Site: brandenburg
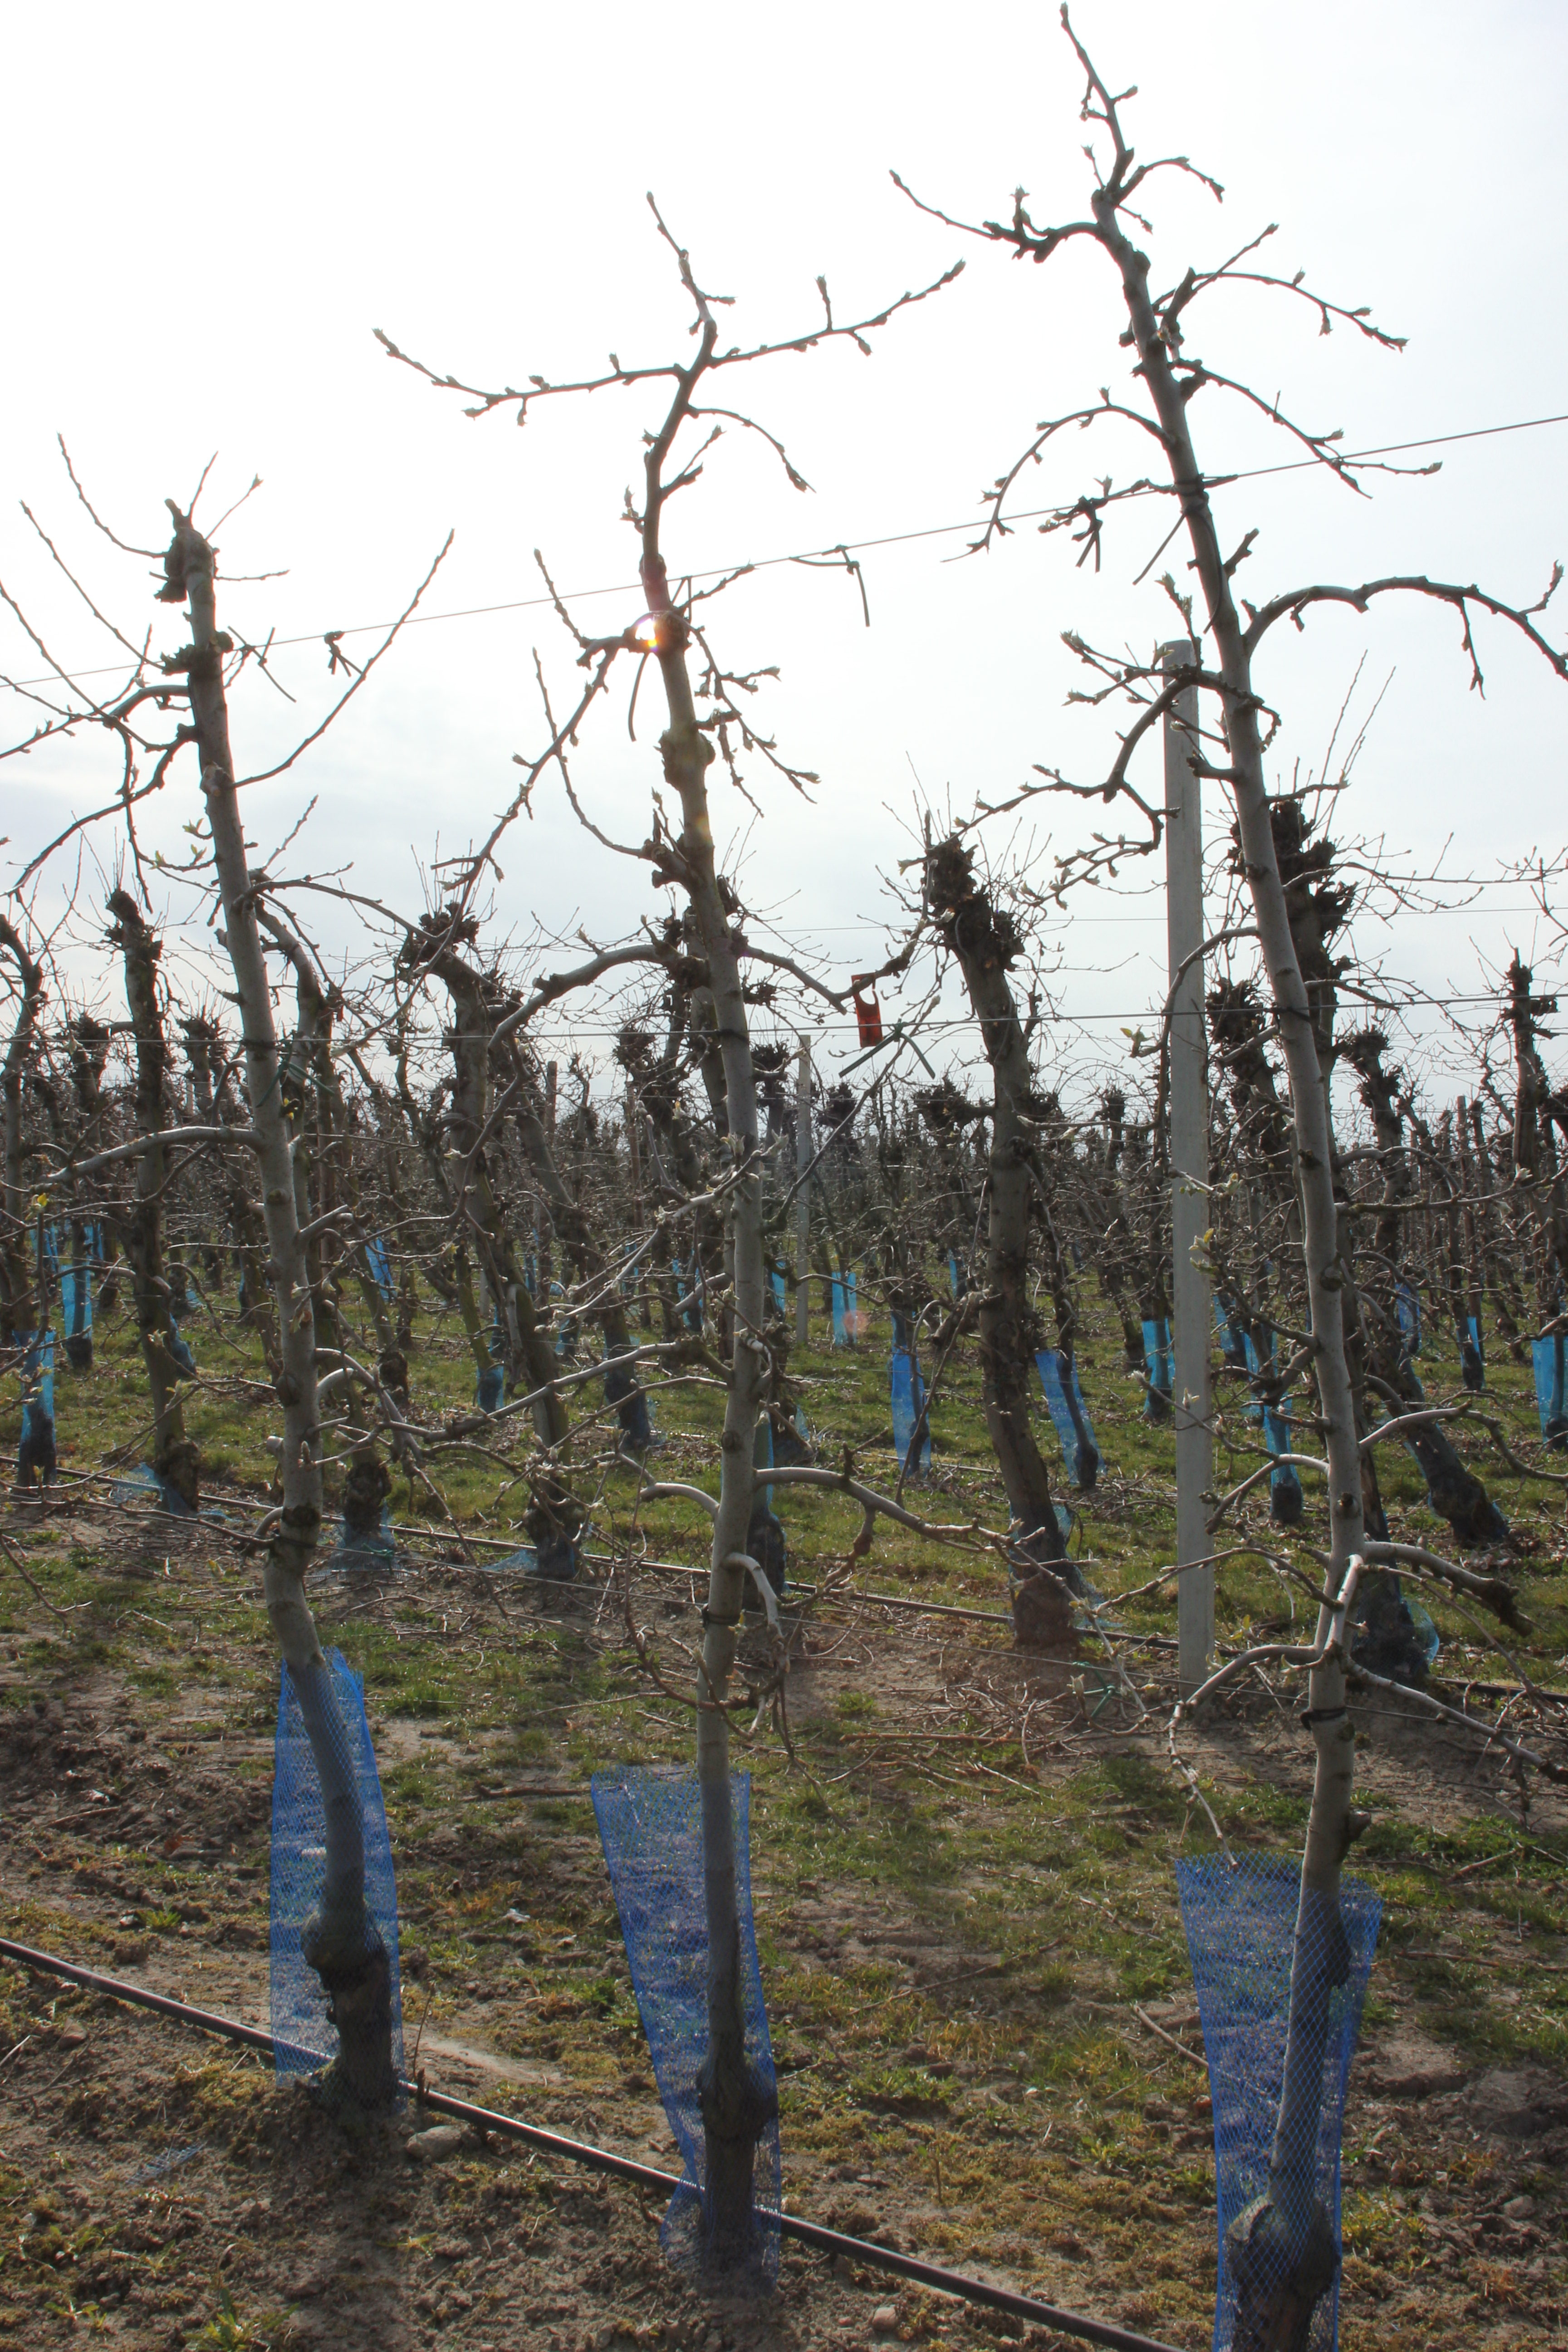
Growth stage (BBCH 54): Inflorescence emergence